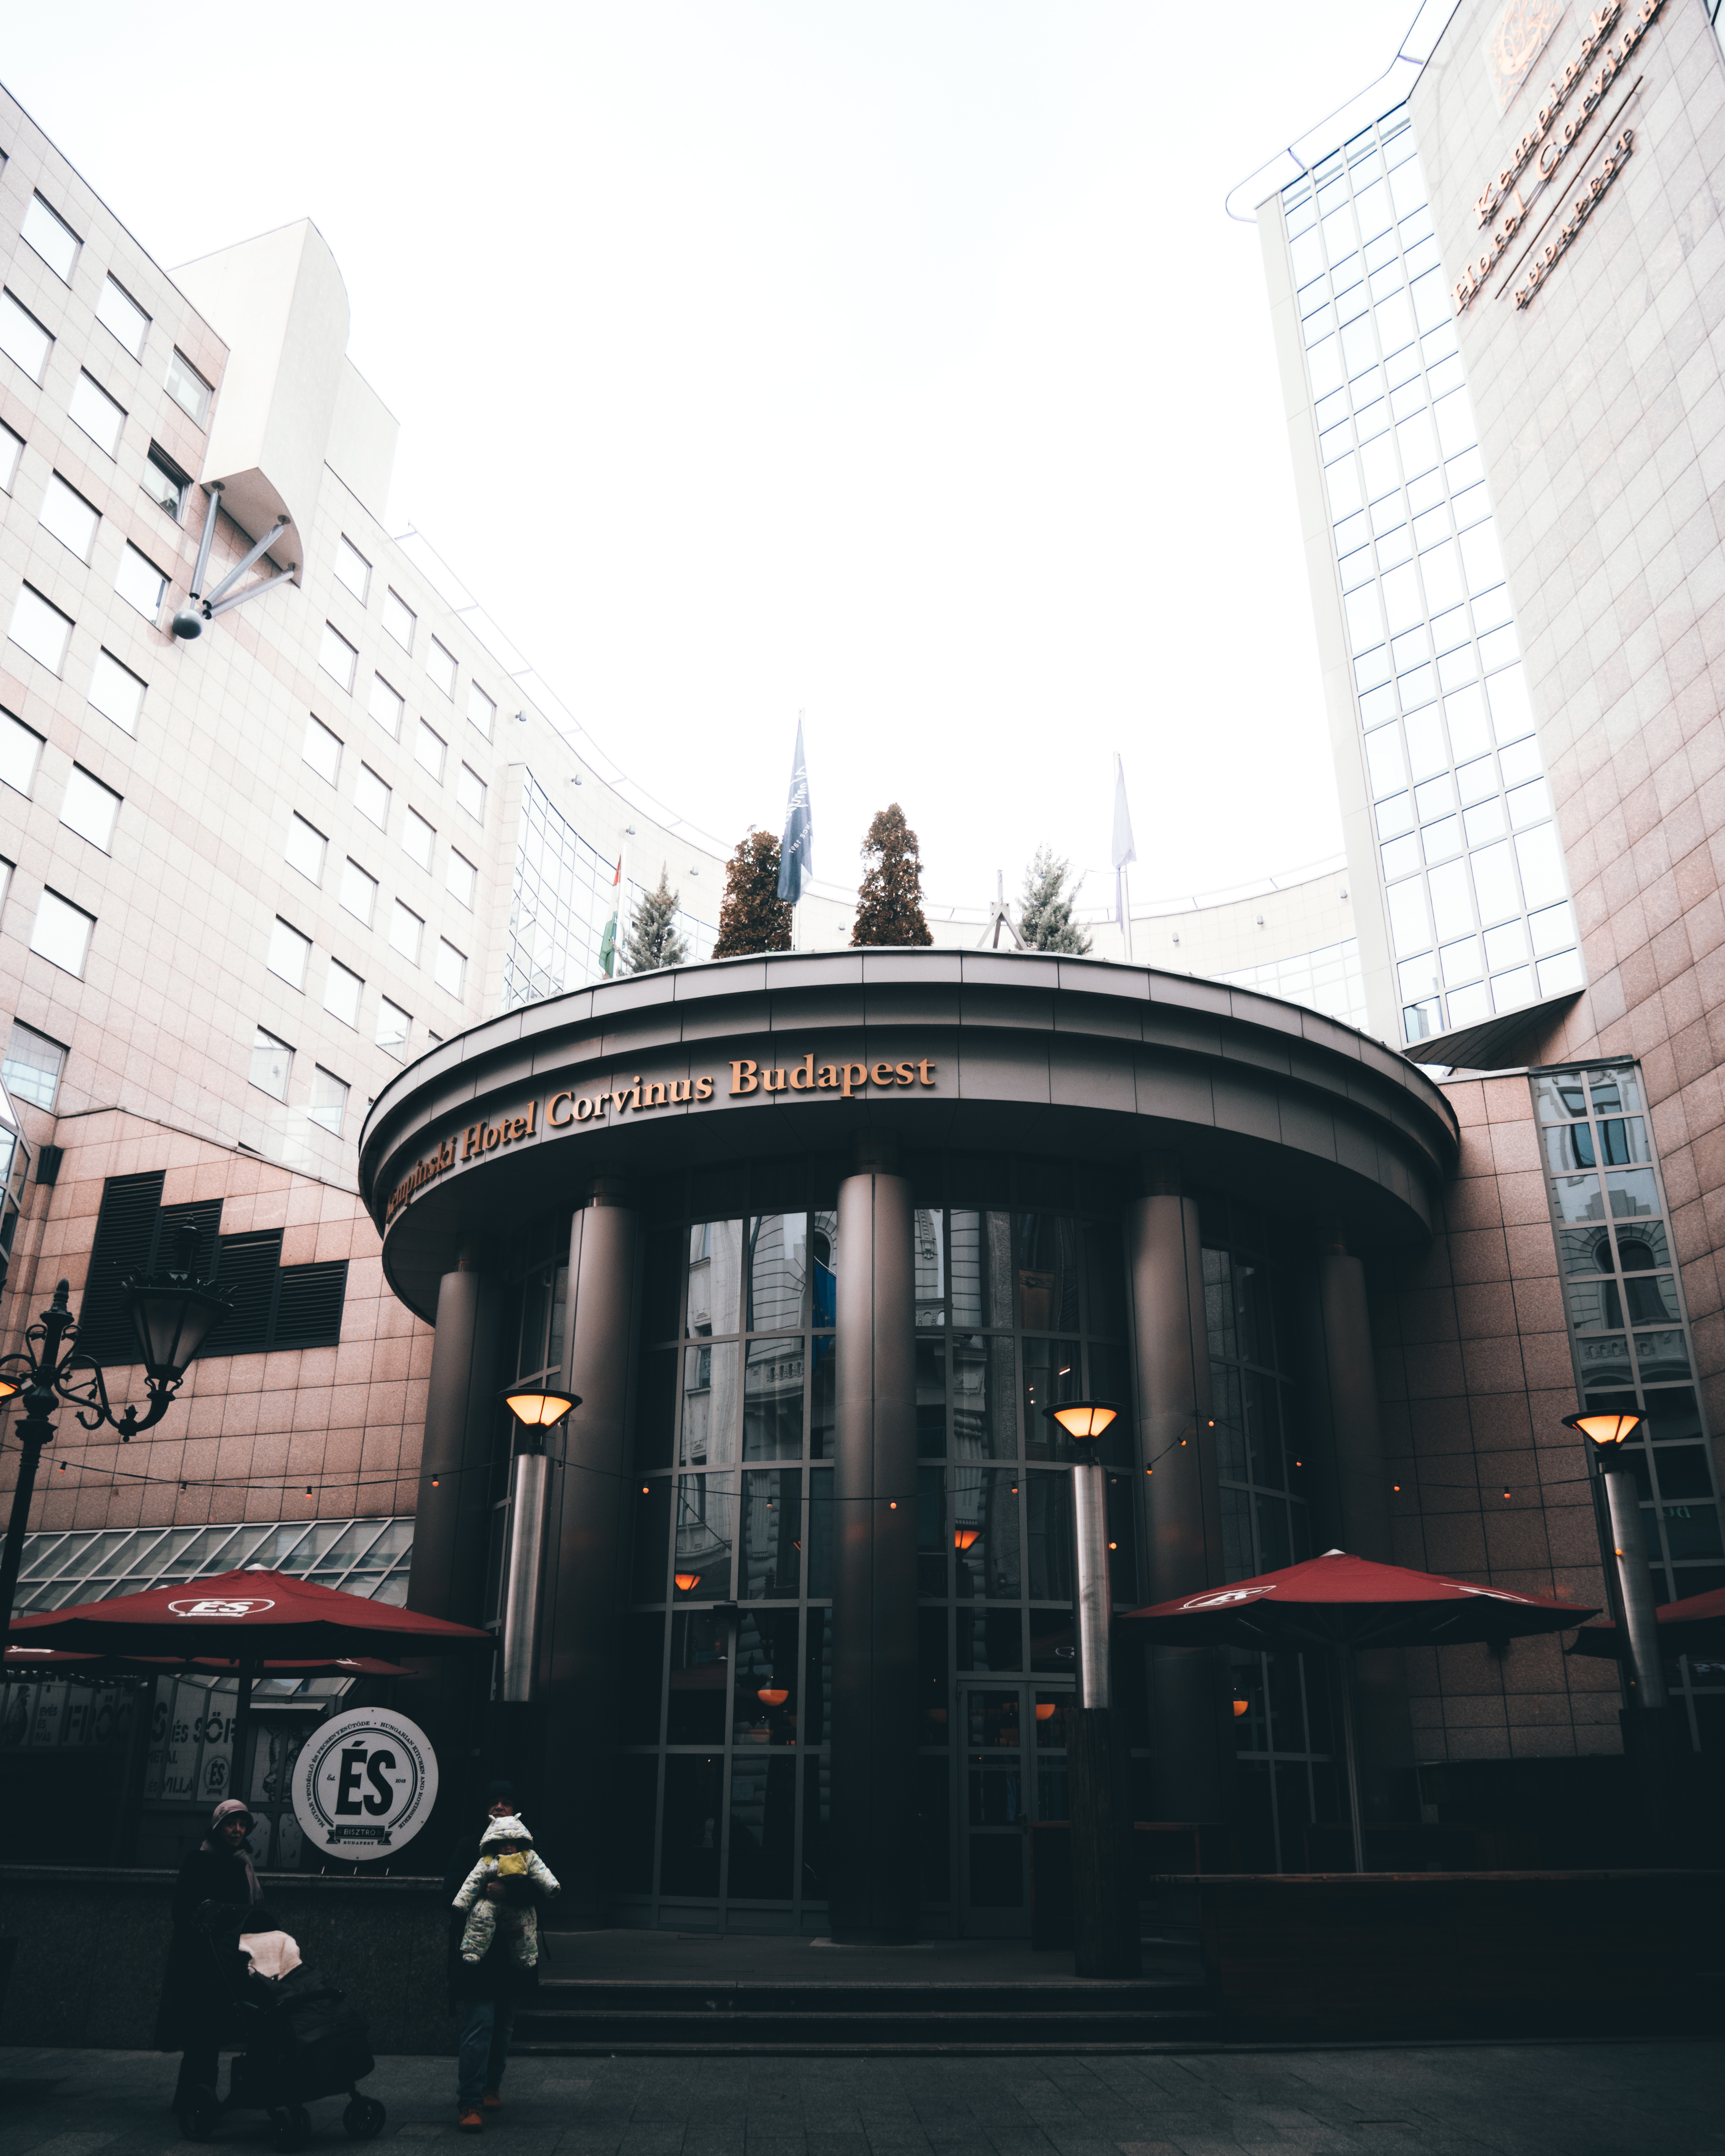
architecture, metropolitan area, building, urban area, landmark, city, metropolis, sky, atmospheric phenomenon, town, human settlement, street, infrastructure, facade, downtown, road, arch, skyscraper, winter, subcompact car, vehicle, metal, commercial building, car